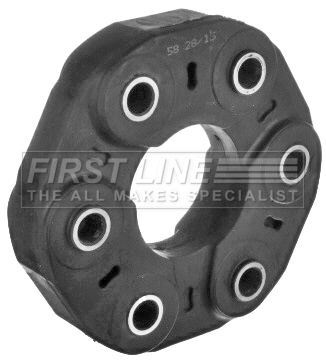
FIRST LINE FDC128 Propshaft Joint 141mm Outer  For Ford Transit Transit Tourneo
Brand: FIRST LINE
Category: Vehicles & Parts > Vehicle Parts & Accessories > Motor Vehicle Parts > Motor Vehicle Transmission & Drivetrain Parts > Propshafts